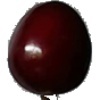
Label: cherry